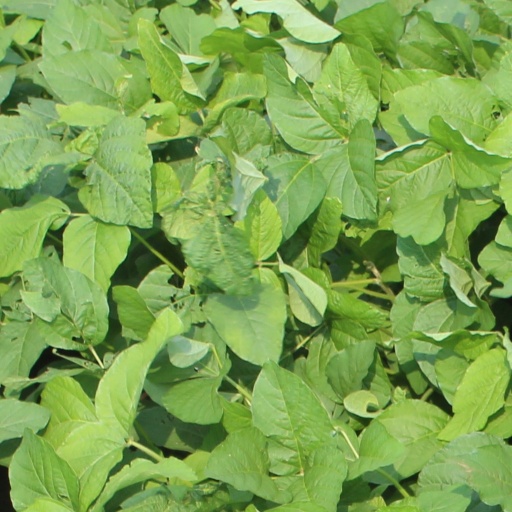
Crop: soybean